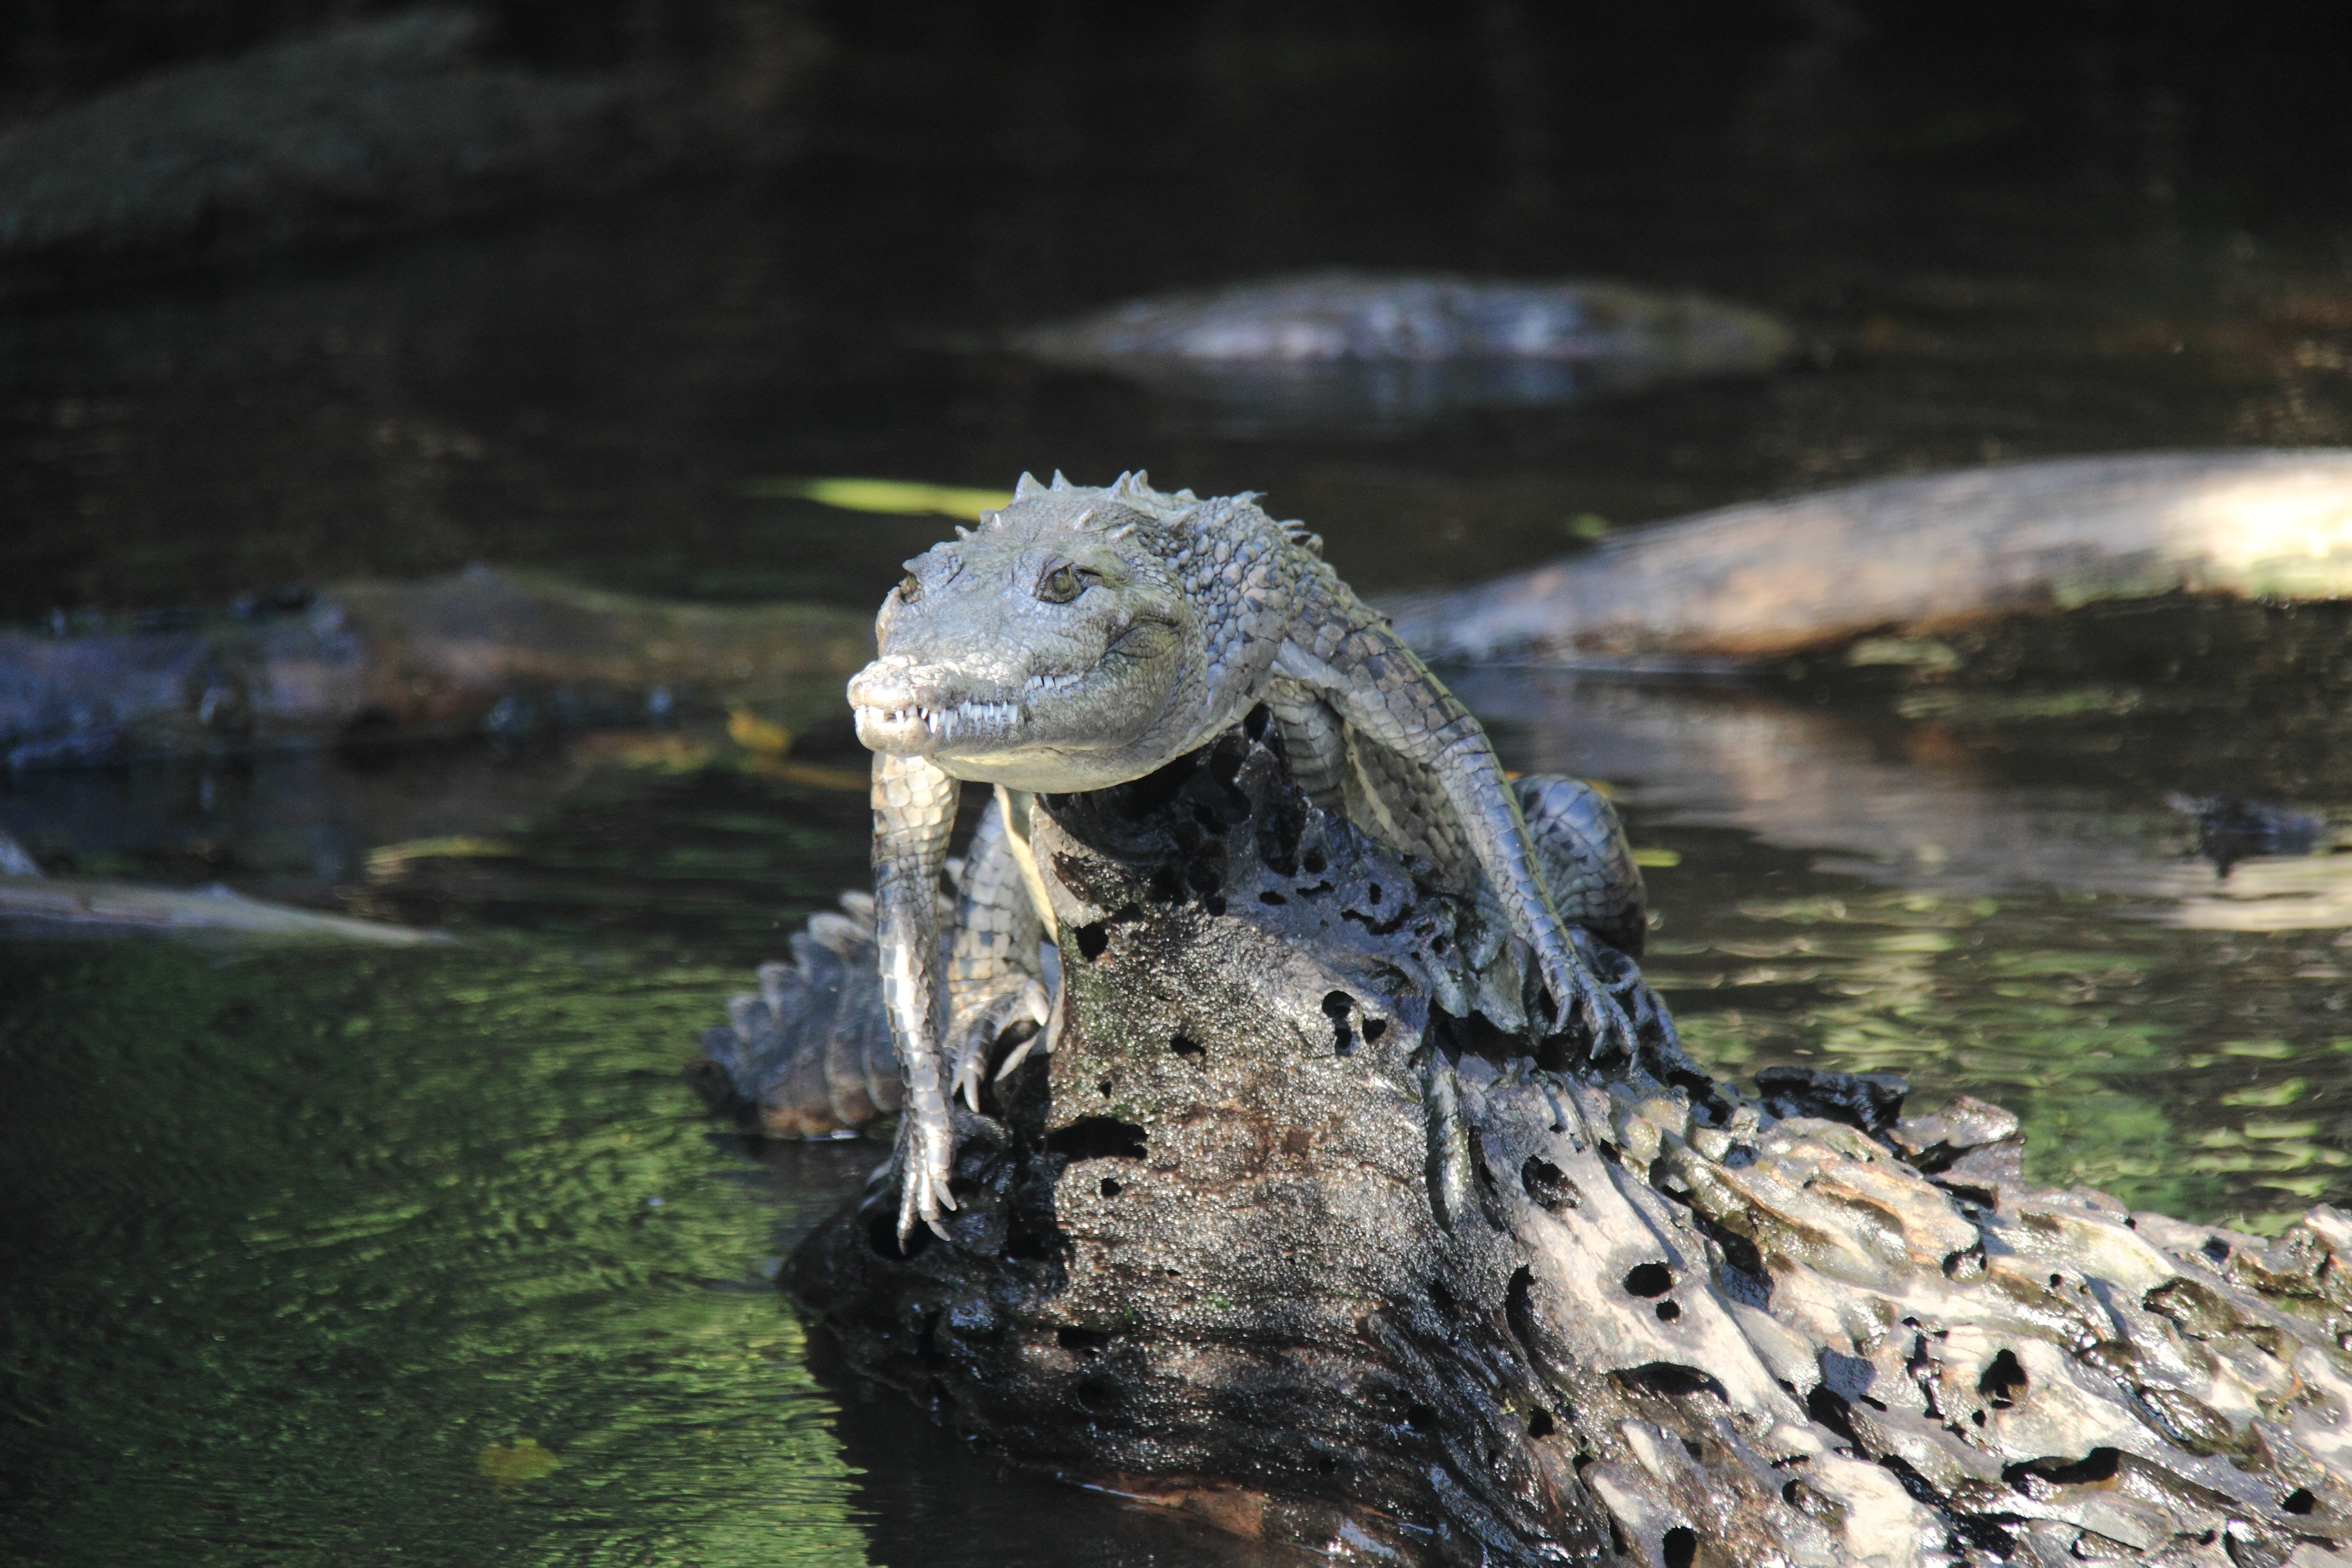
nature, wildlife, zoo, reptile, iguana, fauna, crocodile, alligator, vertebrate, animal world, crocodilia, american alligator, nile crocodile, young crocodile